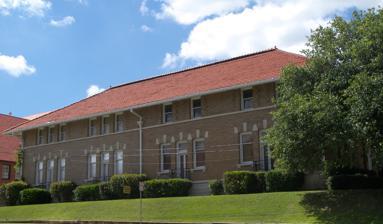
Building: Carnegie Public Library (Tyler, Texas)
Country: United States of America
Year built: 1904
Smith County Historical Society and Carnegie Library Tyler Carnegie Library in 2010 Carnegie Public Library Show map of Texas Carnegie Public Library Carnegie Public Library (the United States) Show map of the United States Established 1904 ( 1904 ) Location 125 S. College St. Tyler, Texas Coordinates 32°21′0″N 95°18′7″W / 32.35000°N 95.30194°W / 32.35000; -95.30194 Type Local history Artifacts Historical archives Caddo Indian diorama Curator Smith  County Historical Society Architect Patton & Miller Nearest car park Free onsite Website Official website Carnegie Public Library U.S. National Register of Historic Places Texas State Antiquities Landmark Recorded Texas Historic Landmark Area less than one acre Built by D. Mahoney NRHP reference No. 79003007 TSAL No. 8200000564 RTHL No. 16531 Significant dates Added to NRHP March 26, 1979 Designated TSAL January 1, 1981 Designated RTHL 2010 The Smith County Historical Society , housed in the Carnegie Library , is located at 125 S. College Street in the city of Tyler , Smith County, Texas , U.S. It was built in 1904 as the Carnegie Public Library, and added to the National Register of Historic Places listings in Smith County, Texas in 1979.  When Tyler built a new public library, the Carnegie building was leased to the Smith County Historical Society and continues to operate as a museum and archives. Carnegie library In 1903, Tyler was the recipient of an $15,000 grant from the Andrew Carnegie Library Fund . The grant was part of $645,000 the Fund distributed to thirty-four areas in Texas for the establishments of individual libraries between 1898 and 1917. Philanthropist Andrew Carnegie (1835–1919) encouraged the establishment of libraries in geographical areas by requiring annual  matching local funds equal to at least ten percent of the grant itself. Andrew Carnegie's agreement with Tyler was that it would raise $1,500 annually to maintain and operate the library. The initial matching fund in Tyler was for essentials such as purchase of the land and interior furnishings. Tyler's populace rose to the occasion in support of its proposed library. Portraits of Robert E. Lee and Jefferson Davis were donated by the Mollie Moore Davis Chapter of the Daughters of the Confederacy . Contributions to buy a $2,000 lot from Annie Regina McMahon on which to locate the library came from 172 local citizens. Limestone and brick was used in 1904 for the construction of the library, which was topped with a red tile roof.  The area media gave due attention to the fund raising, and generosity of the citizens resulted in everything from botanical gifts for landscaping, to wall hangings, books and publications to fill its shelves, construction materials and services, and a piano for its auditorium. The building was doubled in size in 1936 by a $25,000 expansion project that upgraded the interior lighting. In 1965, a children's literature department was sectioned off from the upstairs auditorium. The building was added to the National Register of Historic Places listings in Smith County, Texas, in 1979. Carnegie History Center Upon the 1980 construction of the new Tyler Public Library across the street at 201 S. College, the city of Tyler leased the Carnegie Library to the Smith County Historical Society, at which time the structure was renovated. In 1984, the Carnegie History Center opened in the building, operated by the historical society. In 1959, the historical society was incorporated as a 501(c)(3) nonprofit organization. The history center houses all manner of historical artifacts, archives and resource materials. Donations supplement financial support from the society. Research assistance is provided at a fee. The Carnegie History Center dissolved into the Smith County Historical Society in the 1990s, and the Society maintains all museum exhibits and artifacts. Hours, admission, parking The museum is open to the public five days a week, closed on Sunday and Monday. Admission is free, and the west side of the building has a free parking lot. See also National Register of Historic Places portal Texas portal Carnegie Public Library , located in Huntington, West Virginia List of museums in East Texas National Register of Historic Places listings in Smith County, Texas Recorded Texas Historic Landmarks in Smith County References